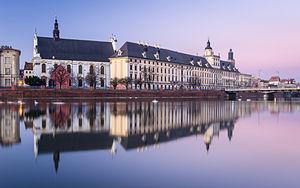
L’université de Wrocław est une université aux traditions riches fondée en 1702.